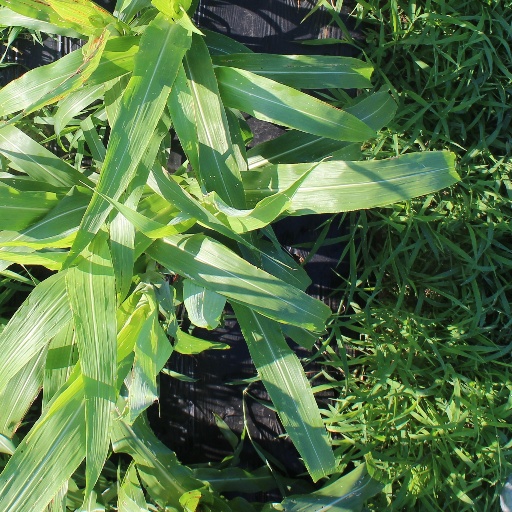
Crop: sorghum